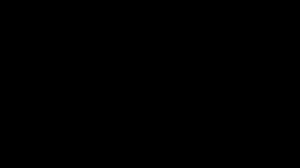
Aminoglykosid
Kemisk struktur af streptomycin, et velkendt aminoglykosid.
Et aminoglykosid er et molekyle eller del af et molekyle der består af amin-modificerede sukre. Flere aminoglykosider virker som antibiotika ved at hæmme bakteriers proteinsyntese. De anvendes derfor til behandling af bakterielle infektioner. Aminoglykosider optages ikke peroralt, så de må administreres topikalt eller parenteralt. Da mange aminoglykosider er nyre- og øretoksiske, anvendes de systemisk kun til alvorlige infektioner som sepsis. Nogle aminoglykosider anvendes også topikalt til sårheling. Velkendte aminoglykosider omfattter streptomycin, gentamicin, kanamycin og neomycin.